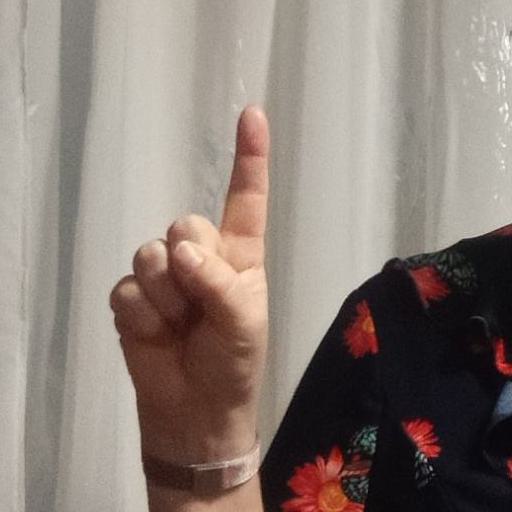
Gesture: one